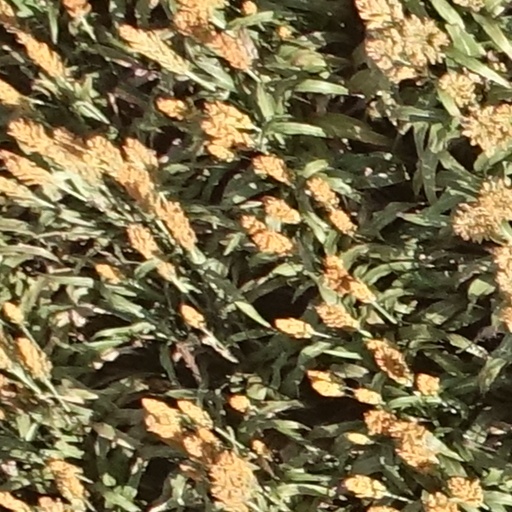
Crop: sorghum